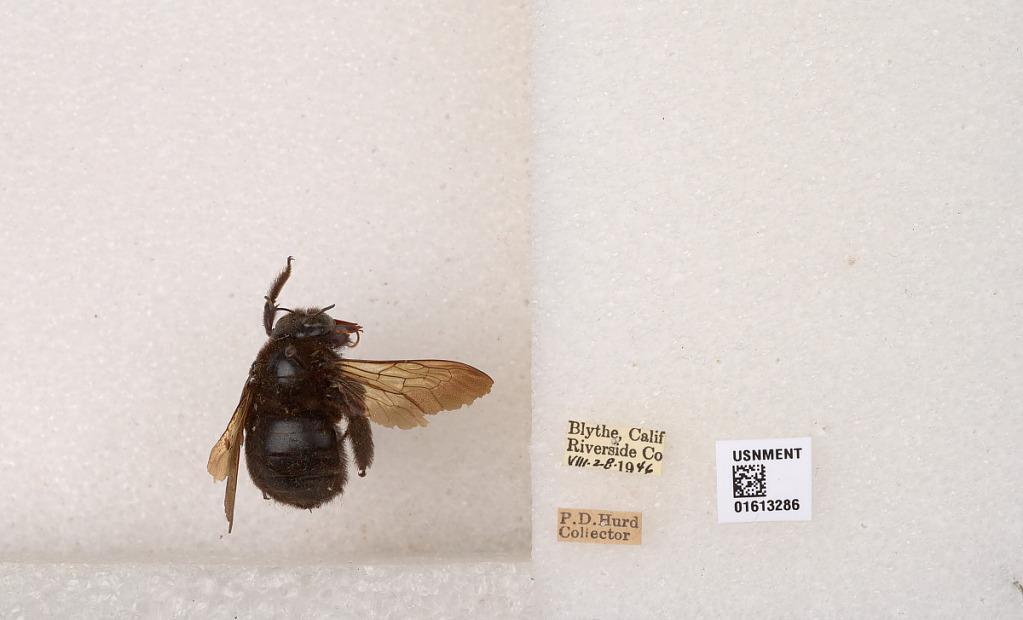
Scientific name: Xylocopa (Neoxylocopa) varipuncta Patton
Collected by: P. Hurd
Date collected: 1946-8-28
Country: United States
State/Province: California
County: Riverside
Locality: Blythe
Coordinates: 33.6103, -114.596